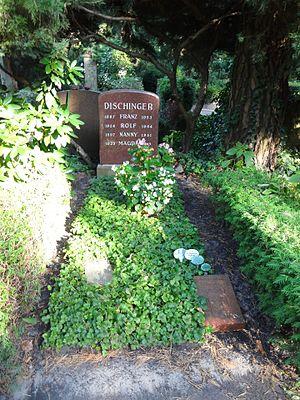
Franz Anton Dischinger, né le 8 octobre 1887 à Heidelberg et mort le 9 janvier 1953 à Berlin, est un ingénieur civil allemand.